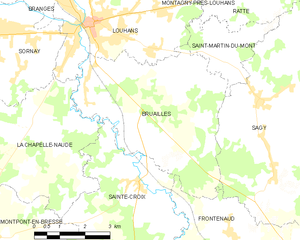
Carte des communes françaises